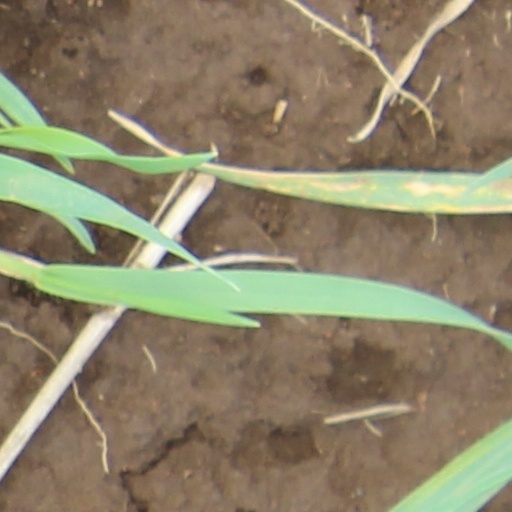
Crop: wheat